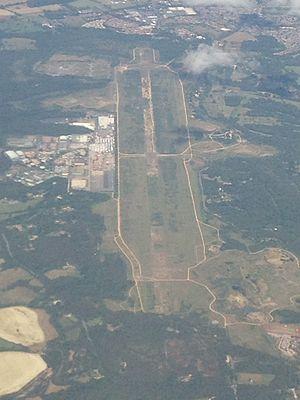
La Royal Air Force Greenham Common ou RAF Greenham Common est une ancienne base aérienne de la Royal Air Force dans le Berkshire, en Angleterre. L'aérodrome était au sud-est de Newbury, Berkshire, à environ 55 milles à l'Ouest de Londres.